Mercer Union Meetinghouse

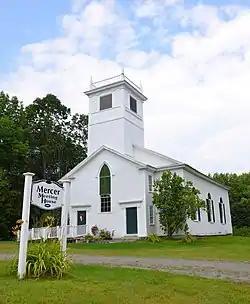

The Mercer Union Meetinghouse is a historic church in Mercer, Maine, USA. Built in 1829 for several different denominations to share, this church is a relatively early and rare example of transitional Federal-Gothic styling in the state, with its tower set partially over the entrance vestibule, another uncommon feature. The building was listed on the National Register of Historic Places in 2007.